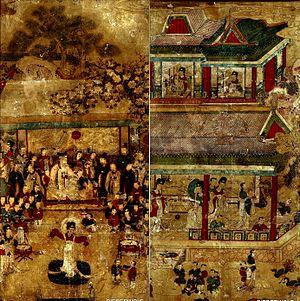
Zhou Mu Wang, de son nom personnel Ji Man, fut le cinquième roi de la dynastie Zhou.